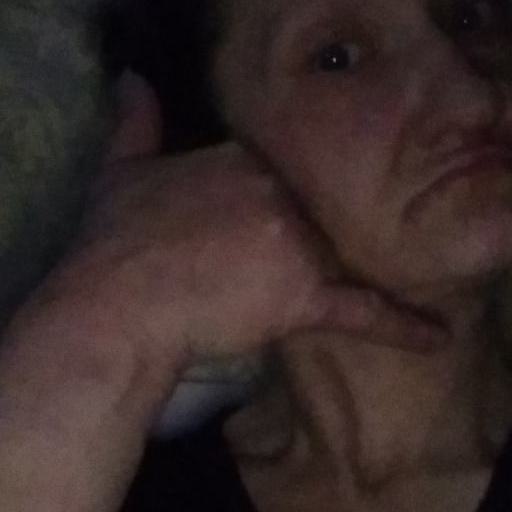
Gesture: call